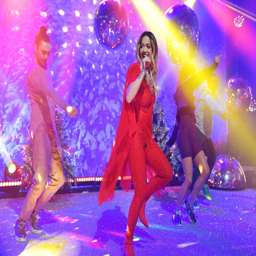
pop artist sported a red cape for her performance